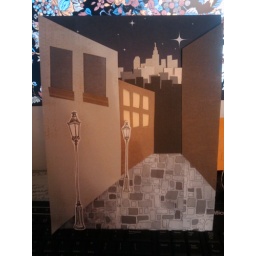
What you can't see in the photos is the silver paper. All the grey buildings are actually cut from shiny silver paper.